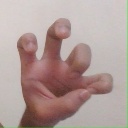
अक्षर: छ